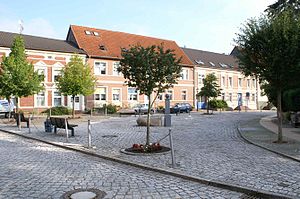
Jarmen
Den gamle markedsplads
Jarmen er en by og kommune i det nordøstlige Tyskland, beliggende i Amt Jarmen-Tutow i den nordvestlige del af Landkreis Vorpommern-Greifswald. Landkreis Vorpommern-Greifswald ligger i delstaten Mecklenburg-Vorpommern.